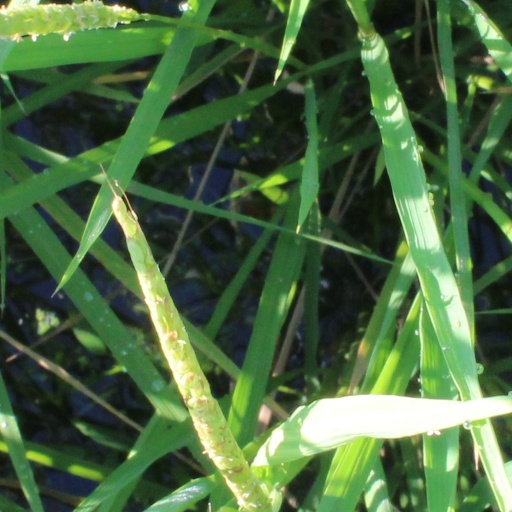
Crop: rice